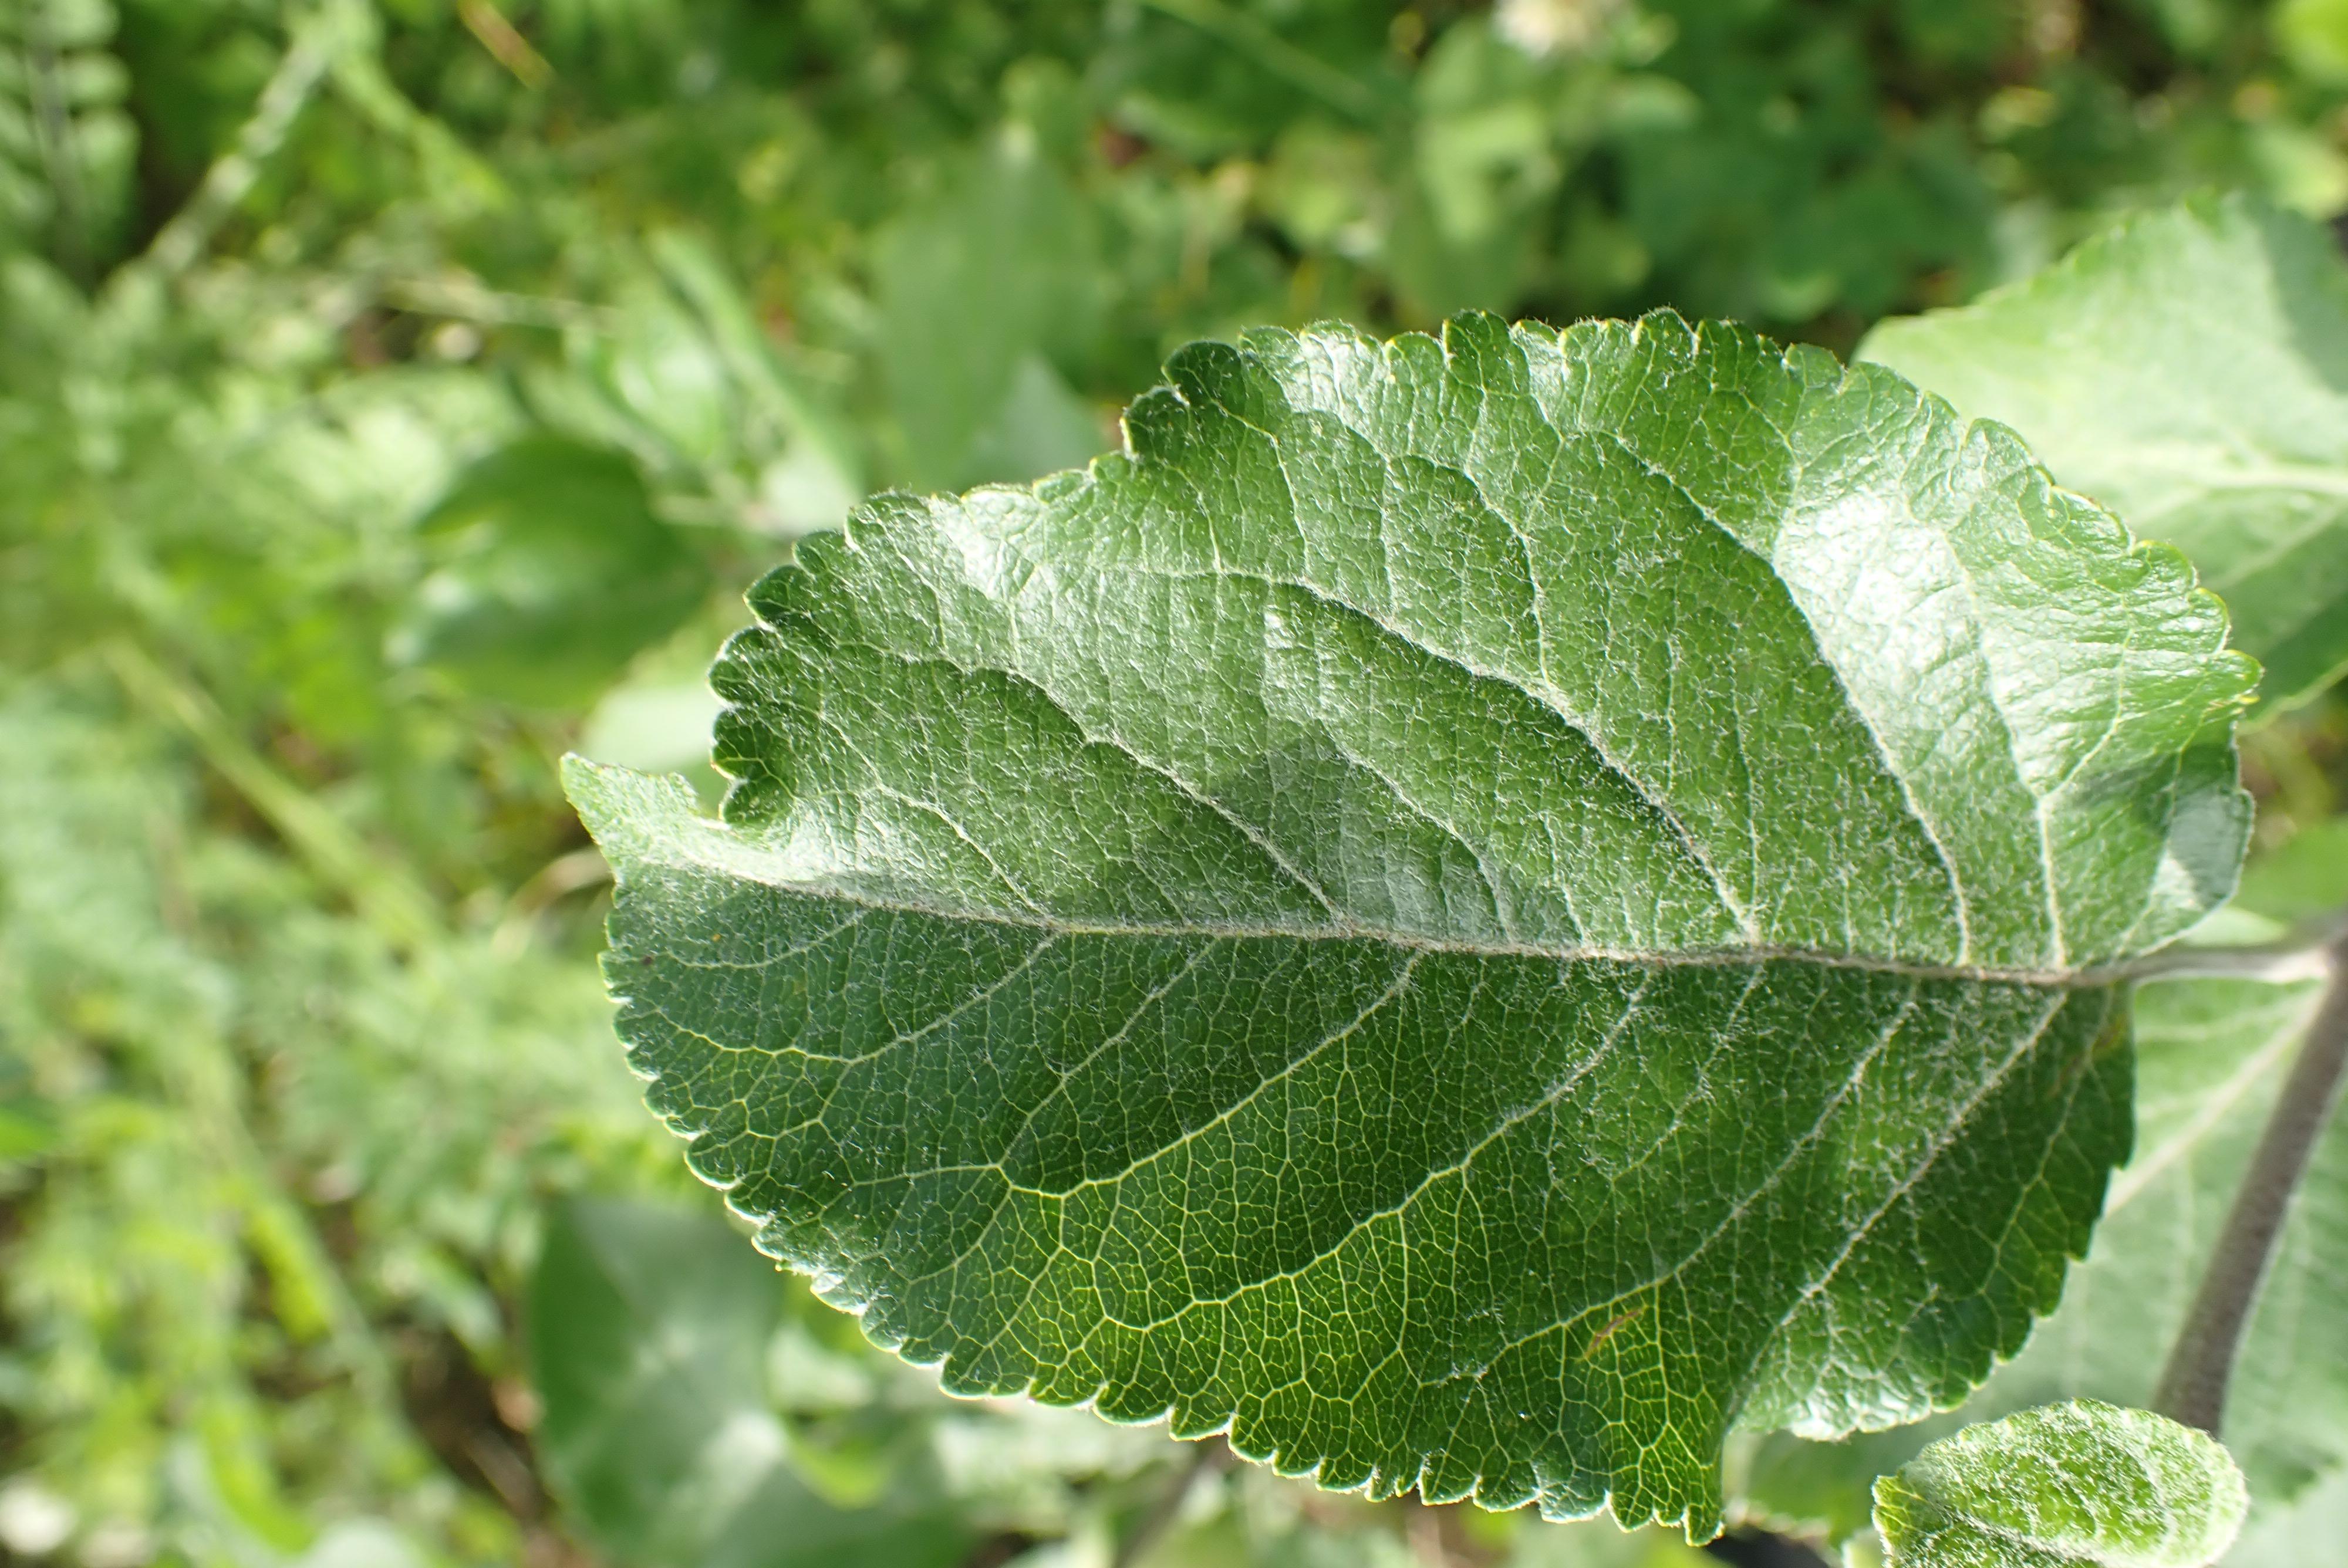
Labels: healthy